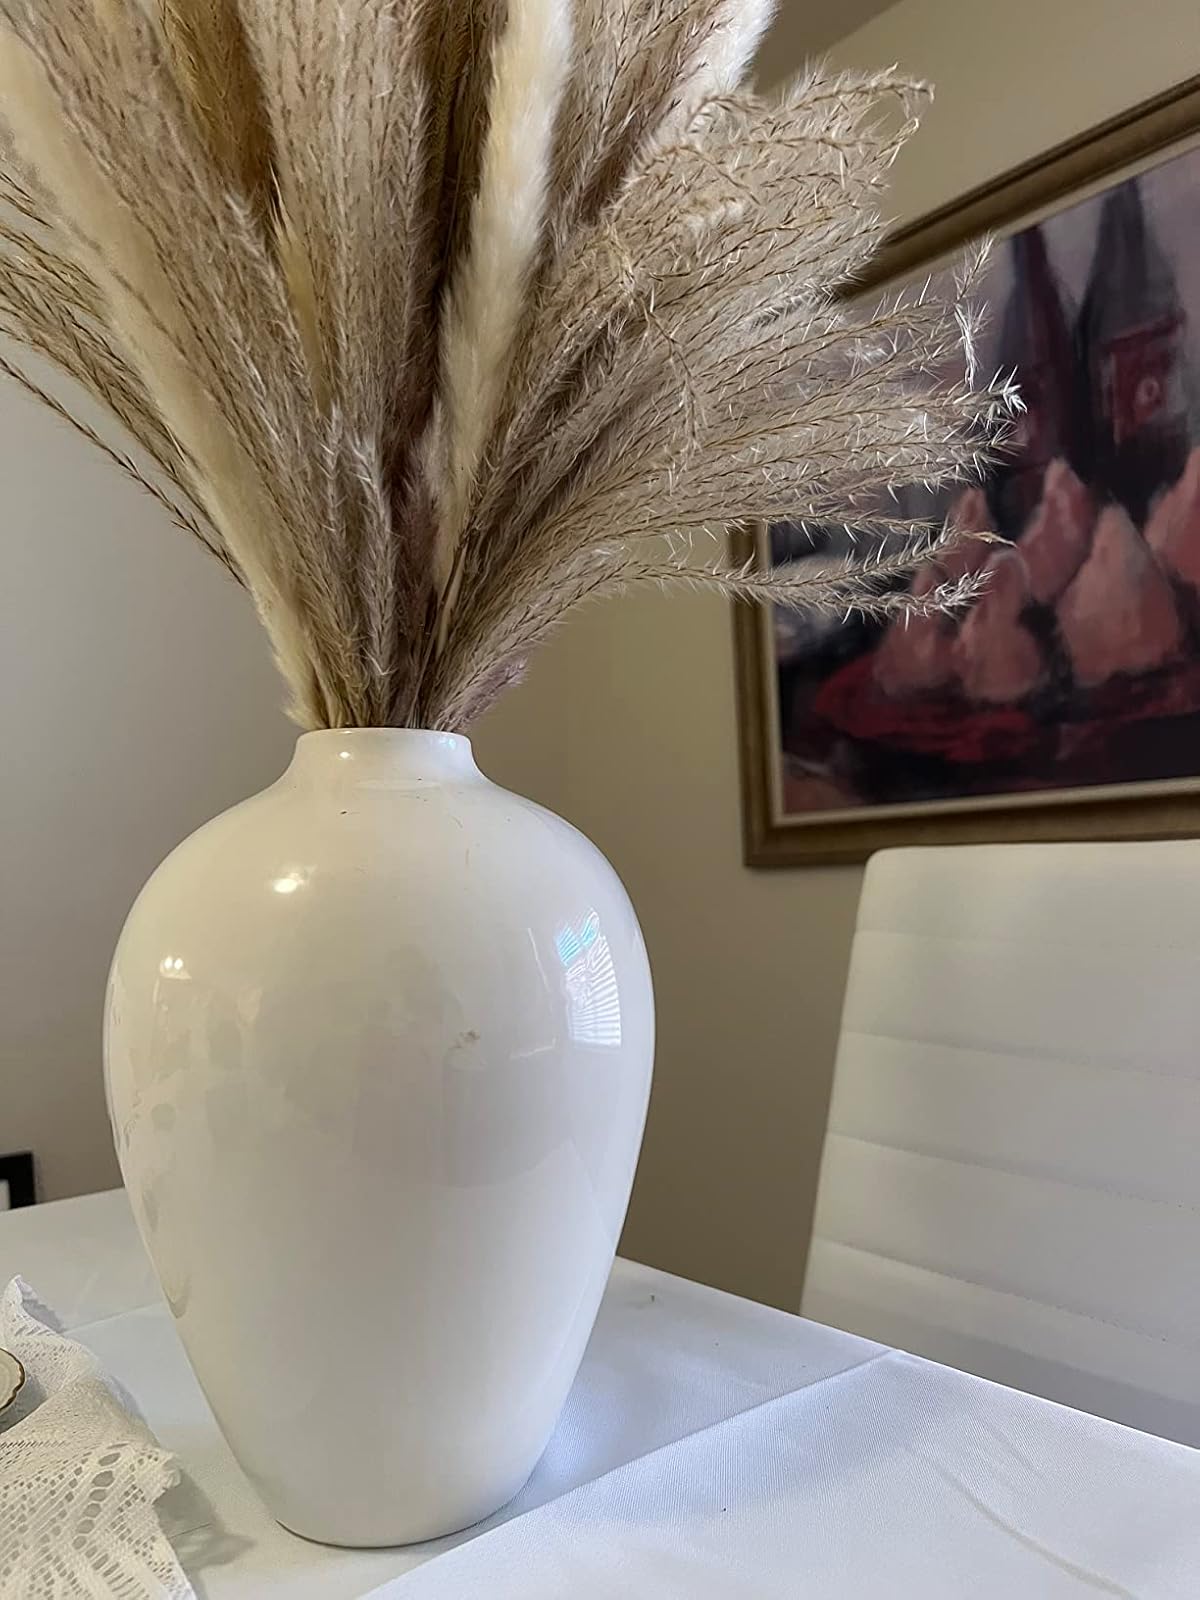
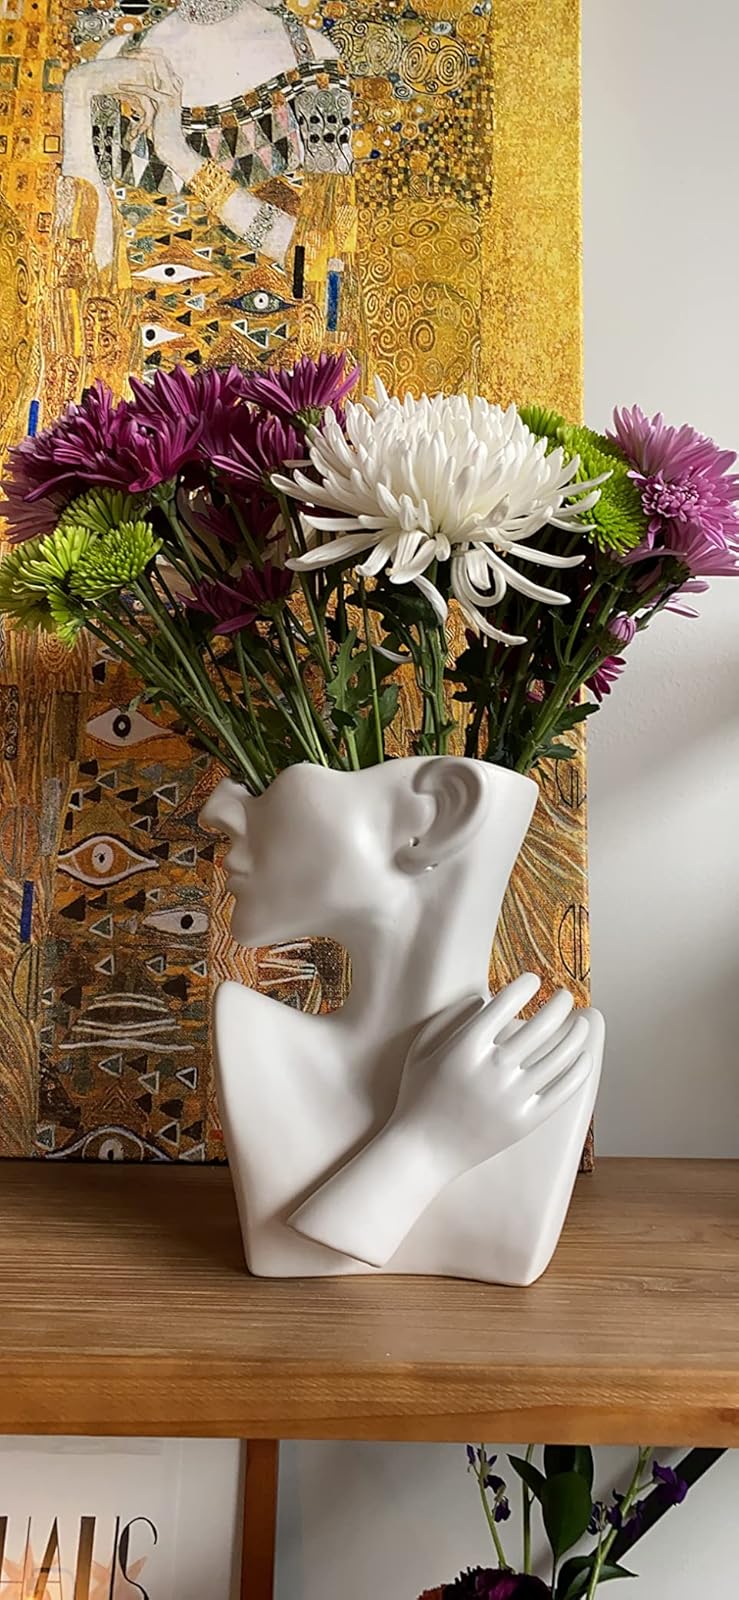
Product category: vase
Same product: no